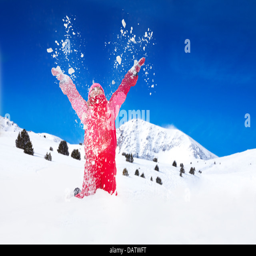
little happy smiling girl throws snow in the air with snowflakes flying in all directions